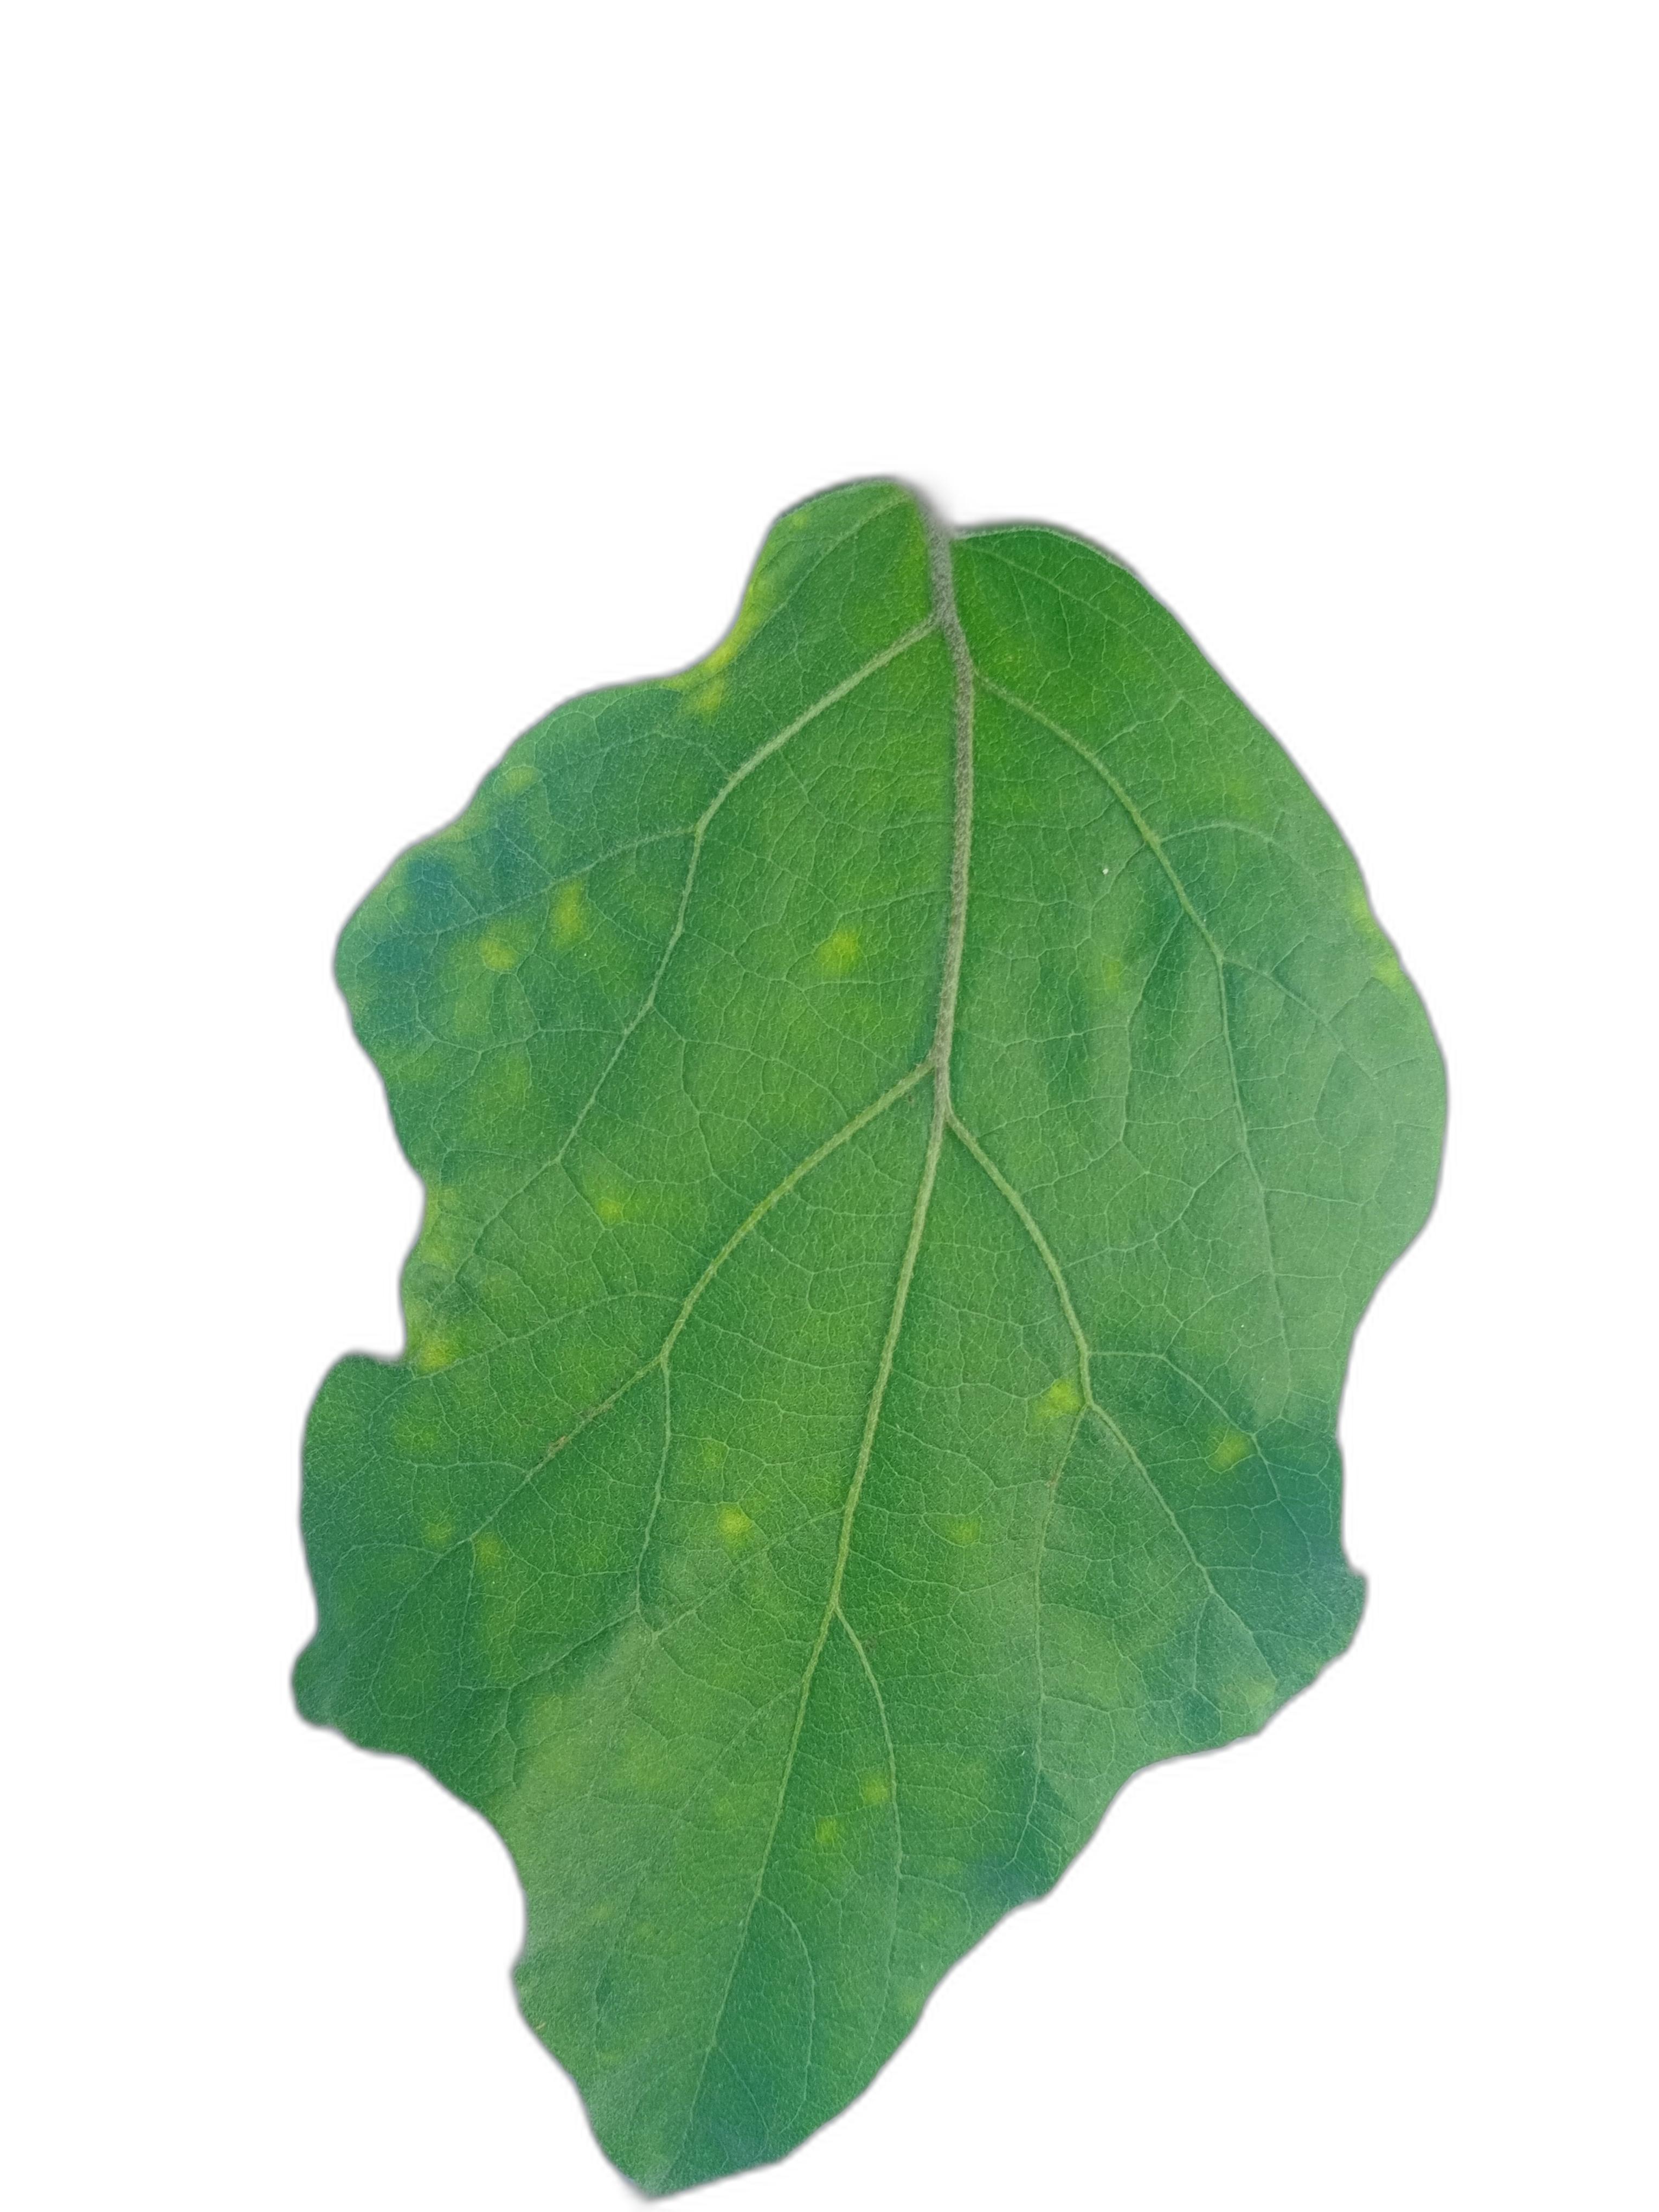
Label: Healthy Leaf